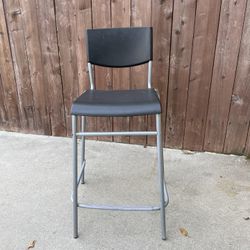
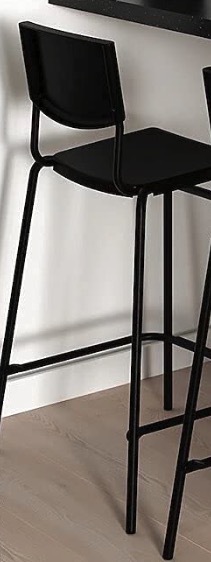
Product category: stool
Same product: no